Concrete degradation

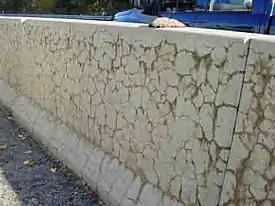
Typical crack pattern associated with the alkali-silica reaction affecting a concrete step barrier on a US highway (photograph, courtesy of the Federal Highway Administration, US Department of Transportation).

Various types of aggregates can undergo different chemical reactions and swell inside concrete, leading to damaging expansive phenomena.